Scottish Gaelic-medium education

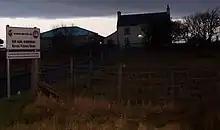
Bun-Sgoil Bharabhais is an example of a Primary School containing a Gaelic-medium unit

There are an increasing number of dedicated Gaelic-medium schools in Scotland. The largest is Sgoil Ghàidhlig Ghlaschu (Glasgow Gaelic School), established in 2006 and catering to pupils aged three to eighteen, the country's first 3–18 Gaelic-medium school. At the beginning of the 2020/21 academic year the school enrolled 391 students at the secondary level and 440 students at the primary level. The country's only other dedicated Gaelic-medium secondary school is Sgoil Lionacleit on the island of Benbecula in Na h-Eileanan Siar which enrolled 277 students in 2020/21. Several Gaelic language primary schools exist in the Western Isles. Outside that region, Bun-sgoil Ghàidhlig Inbhir Nis opened in 2007 in Inverness and serves pupils in class 1–7, as does Bun-sgoil Taobh na Pàirce which opened in 2013 in the capital city of Edinburgh. Apart from the primary unit at Sgoil Ghàidhlig Ghlaschu, Glasgow City operates two other GME primary schools: Bunsgoil Ghaidhlig Ghleann Dail (Glendale Gaelic Primary School) and Bun-sgoil Ghàidhlig Bhaile a' Ghobhainn (Govan Gaelic Primary School). In 2024 the city is expected to open a fourth Gaelic primary school in the Calton district. A new Gaelic-medium primary school, Bun-sgoil Ghàidhlig Loch Abar, opened in Caol near Fort William in 2015, and Bun-sgoil Ghàidhlig Phort Righ opened in Portree in 2018. Also in 2018 the Sgoil na Coille Nuaidh opened in Kilmarnock.